Howgills, Letchworth Garden City

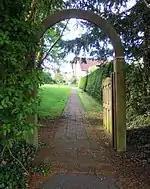
Gate leading to Howgills

Howgills was built on South View in 1907 to a free-style Arts and Crafts design by Robert Bennett (1878–1956) and Benjamin Wilson Bidwell (1877–1944), typical with this firm of architects, although it is thought the design is mostly by Bidwell, a Quaker himself. Associates of Parker & Unwin who were closely connected with the Garden City Movement, Bennett and Bidwell opened an office in Letchworth in 1907 and over the next thirty years went on to design many distinctive buildings in the town. The construction was undertaken by local builders Palmer & Ray. The Meeting House with its large, galleried wood-panelled central meeting room is based on Briggflatts in Cumbria and was named after the Howgill Fells that surround that hall. The building is of two storeys with an irregular façade of three bays with a projecting entrance in the centre bay with a gable roof. The brick chimneys stacks are tall with moulded caps, while the stack on the front façade has weathered offsets. The walls have a roughcast surface while the casement windows with leaded lights sit within stone surrounds. The entrance arch is recessed and has boarded double-doors. The carved timber inscriptions over the entrance hall and meeting room fireplaces are apparently early work by Eric Gill. The decorative copper plaque in the porch is in the Art Nouveau style and reads: "THIS BUILDING ERECTED 1907 IS THE GIFT OF JULIET RECKITT TO THE SOCIETY OF FRIENDS".